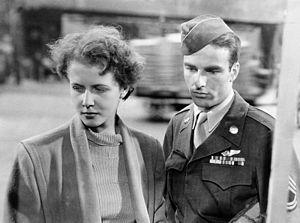
Cornell Borchers est une actrice allemande née à Šilutė, Territoire de Memel, le 16 mars 1925, et morte à Munich le 12 mai 2014.
Robert L. Simpson, né le 31 juillet 1910 à Saint-Louis, mort en juin 1977 à San Bernardino, est un monteur américain, membre de l'ACE.
La Ville écartelée est un film américain réalisé par George Seaton, sorti en 1950.
William Perlberg est un producteur de cinéma américain, né Wolf Perelberg le 22 octobre 1900 à Łódź, mort le 31 octobre 1968 à Los Angeles.